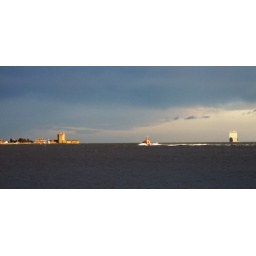
A castle a lifeboat and a whopping big military ship in the evening sun